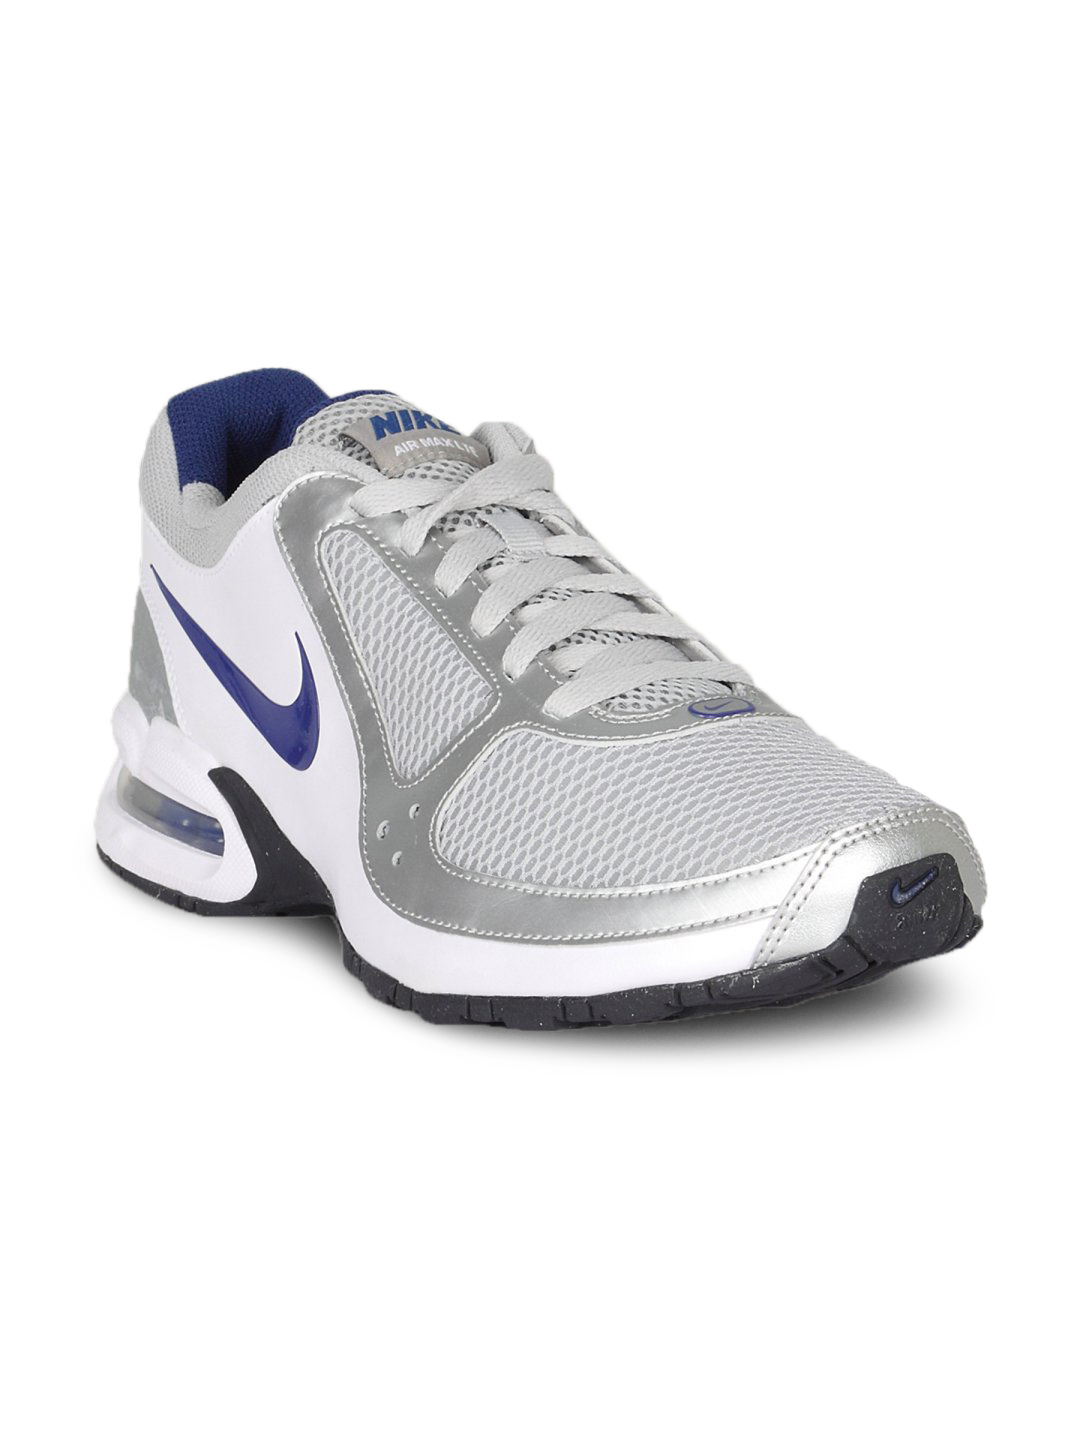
Nike Men's Air Max Lte White Blue Shoe
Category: Footwear / Shoes / Sports Shoes
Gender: Men
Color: White
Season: Summer 2011
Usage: Sports